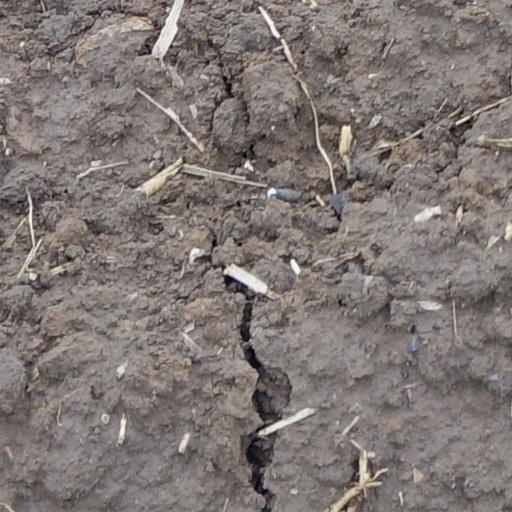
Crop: wheat